Ken McGregor

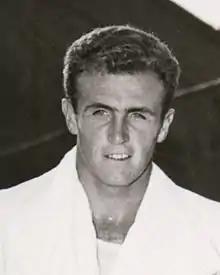
McGregor in 1950

Kenneth Bruce McGregor (2 June 1929 – 1 December 2007) was an Australian tennis player from Adelaide who won the Men's Singles title at the Australian Championships in 1952. He and his longtime doubles partner, Frank Sedgman, are generally considered one of the greatest men's doubles teams of all time and won the doubles Grand Slam in 1951. McGregor was also a member of three Australian Davis Cup winning teams in 1950–1952. In 1953, Jack Kramer induced both Sedgman and McGregor to turn professional. He was ranked as high as World No. 3 in 1952.